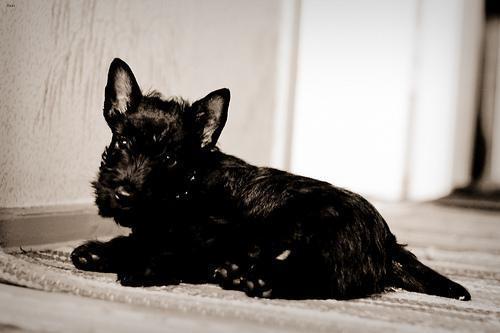
scottish terrier